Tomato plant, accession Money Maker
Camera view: tilt-top (135 deg); turntable rotation: 240 degrees
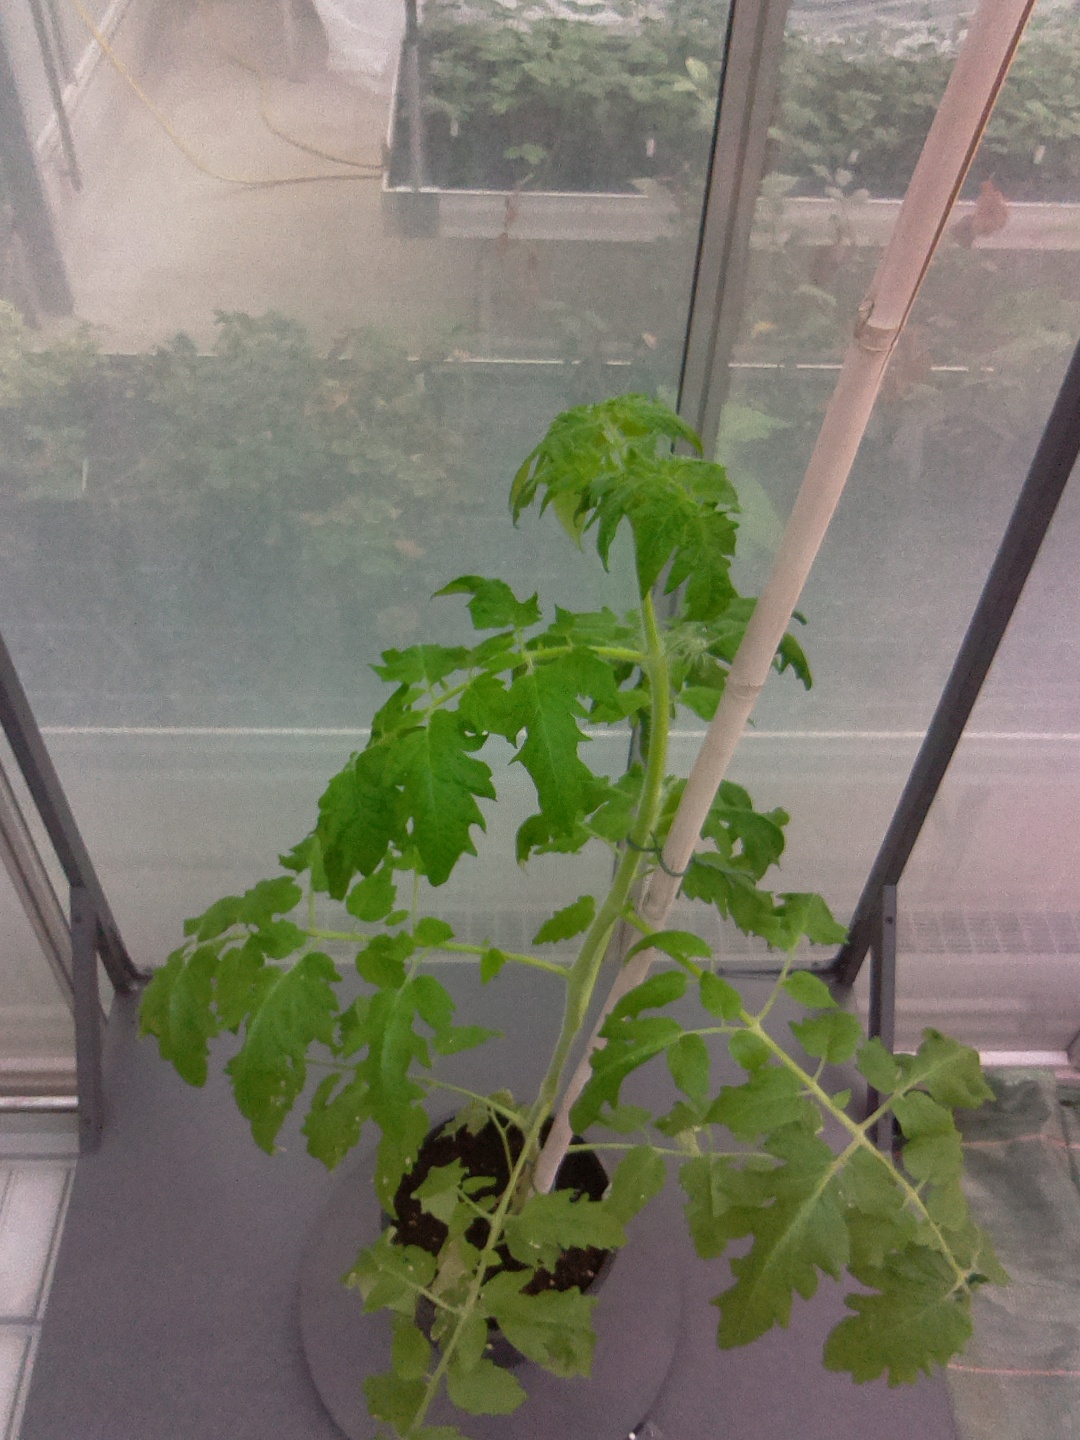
BBCH growth stage 60: First flowers open